2007 Rally Catalunya

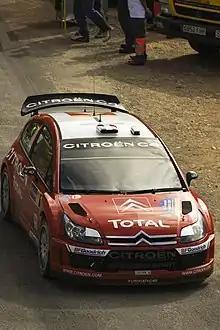
Rally winner Sébastien Loeb.

Results of Rally Catalunya ("43º Rally RACC Catalunya - Costa Daurada"), 12th round of 2007 World Rally Championship, run on October 5–7.